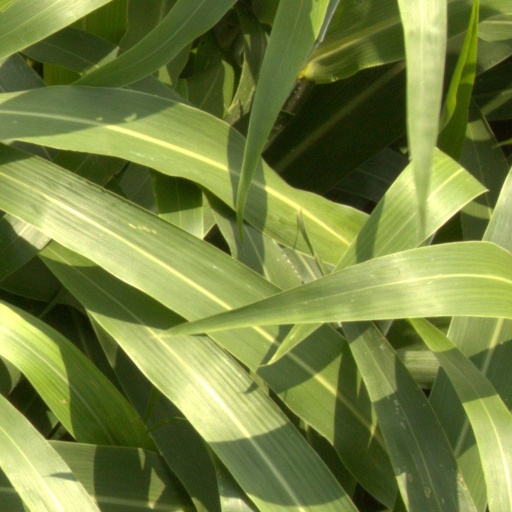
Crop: sorghum